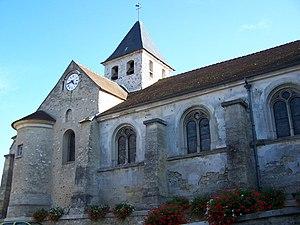
Cet article recense les monuments historiques du nord des Yvelines, en France.
Évecquemont est une commune française du département des Yvelines, dans la région Île-de-France, à 15 km à l'est de Mantes-la-Jolie et à 40 km à l'ouest de Paris.